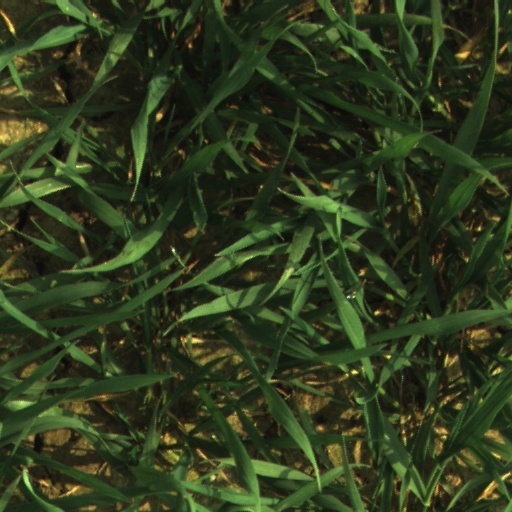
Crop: wheat